Feu Guião Palace

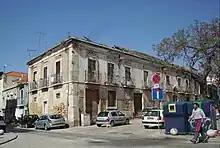
Feu Guião Palace in a high degree of deterioration, 2009

The name is thought to have originated from the author of the work, José da Rosa Guião e Abreu, who at the time was a famous desembargador on the rise in society.